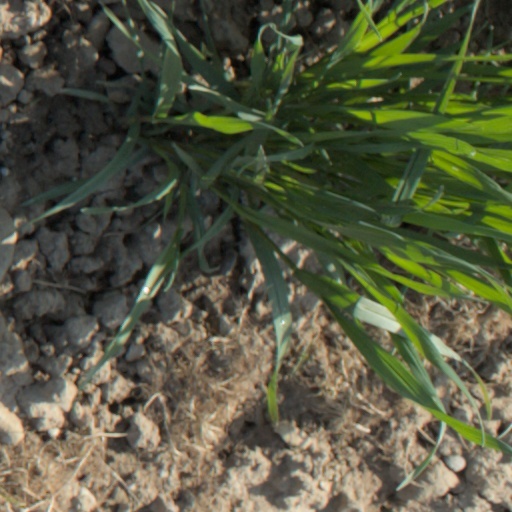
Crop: wheat